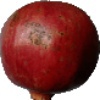
Label: pomegranate